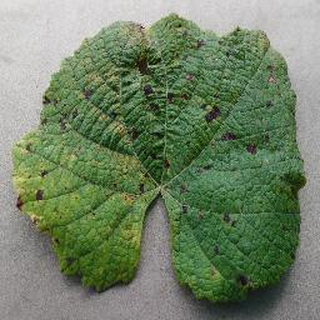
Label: grape_leaf_blight